Tony Wilson

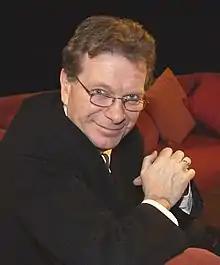
Hosting TV discussion "After Dark" in 2003

Anthony Howard Wilson (20 February 1950 – 10 August 2007) was a British record label owner, radio and television presenter, nightclub manager and impresario, and a journalist for Granada Television, the BBC and Channel 4.